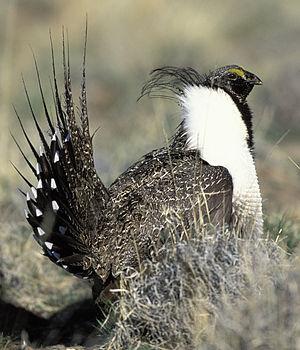
Le Grand Bassin des États-Unis est un désert de l'ouest des États-Unis. C'est une région de montagnes, de bassins sédimentaires et de hauts plateaux. La région offre une grande variété de paysages : ceux du parc national du Grand Bassin sont protégés. Faune et flore sont présentes, bien que discrètes, surtout autour des lacs dont la salinité généralement assez élevée est due à l'endoréisme. Couvrant quelque 10 % des États-Unis, le Grand Bassin est la région la plus sèche du pays.
On appelle parade nuptiale aviaire l'ensemble des comportements ritualisés précédant la formation du couple chez les oiseaux. Les parades nuptiales chez cette classe d'animaux sont souvent particulièrement complexes.
Le Tétras du Gunnison est une espèce d'oiseau appartenant à la famille des Phasianidae.